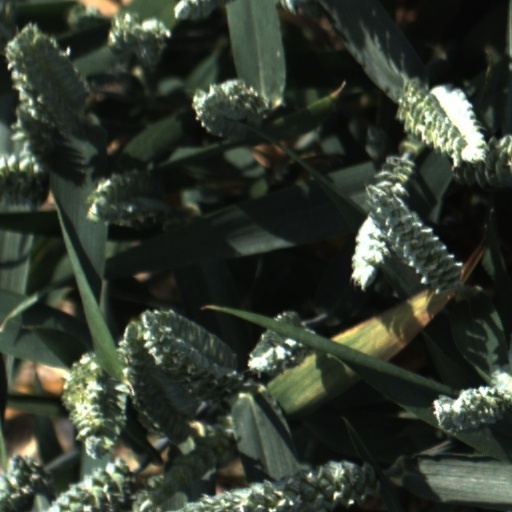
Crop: wheat